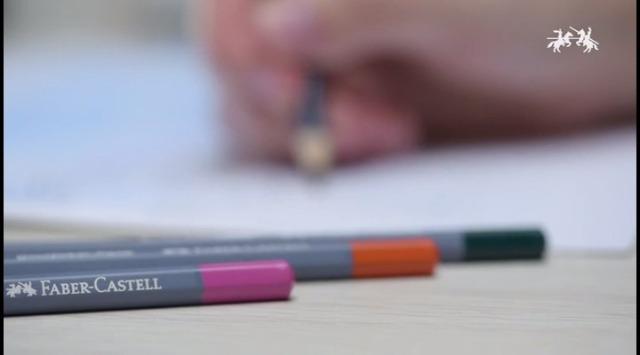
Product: Faber-Castell Creative Studio Goldfaber Aqua Watercolor Pencils - Tin of 12 Colors
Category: Arts, Crafts & Sewing | Painting, Drawing & Art Supplies | Drawing | Drawing Media | Pencils
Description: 12 colors in reusable tin - this goldfaber color pencil tin features 12 vibrant watercolor pencils in a metal tin.
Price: $9.51
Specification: ProductDimensions:0.5x4x7.1inches|ItemWeight:5ounces|ShippingWeight:5ounces(Viewshippingratesandpolicies)|ShippingAdvisory:Thisitemmustbeshippedseparatelyfromotheritemsinyourorder.Additionalshippingchargeswillnotapply.|ASIN:B0007OECP8|Itemmodelnumber:FC114612|Manufacturerrecommendedage:13yearsandup